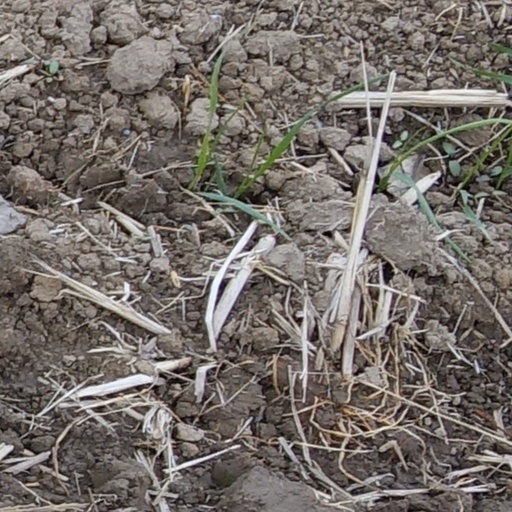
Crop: wheat